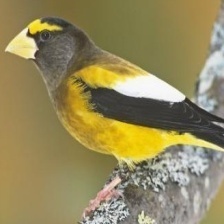
Species: EVENING GROSBEAK
Scientific name: COCCOTHRAUSTES VESPERTINUS